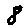
Label: 8